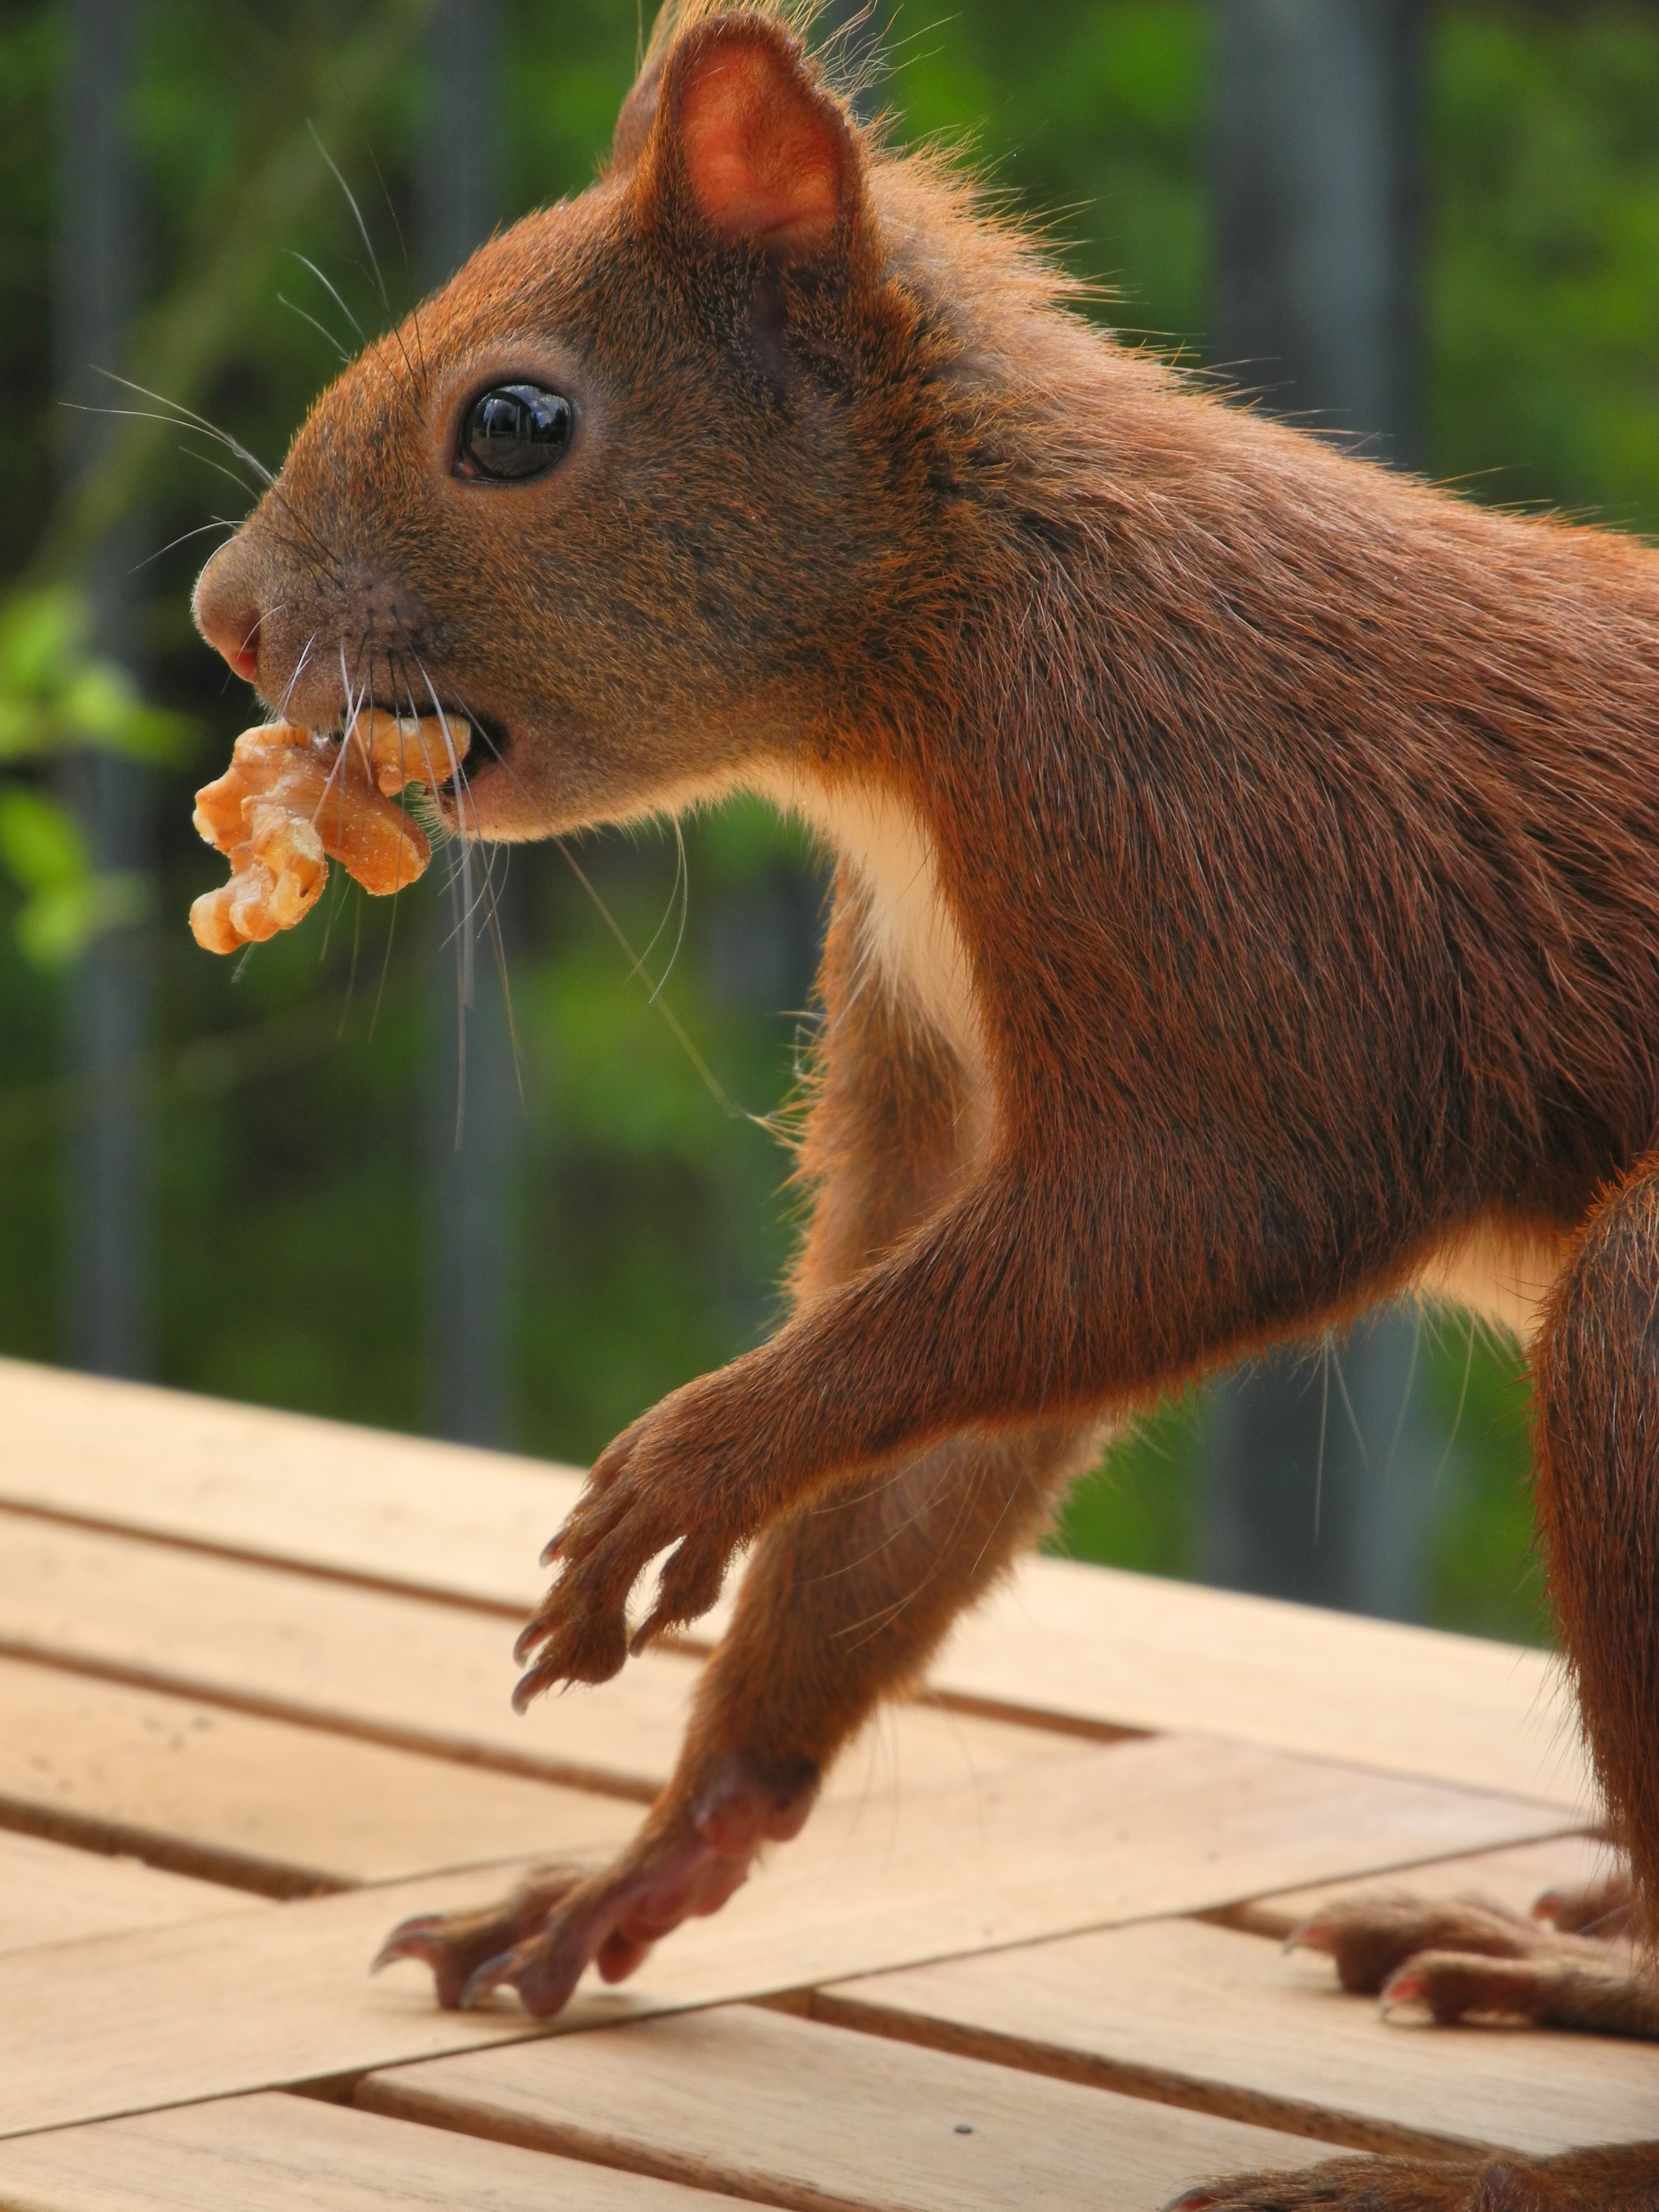
balcony, wildlife, mammal, squirrel, rodent, fauna, walnut, whiskers, vertebrate, hamburg, please donate, coffee donation, paypal, please appreciate, sciurus vulgaris, city nature, eichkater